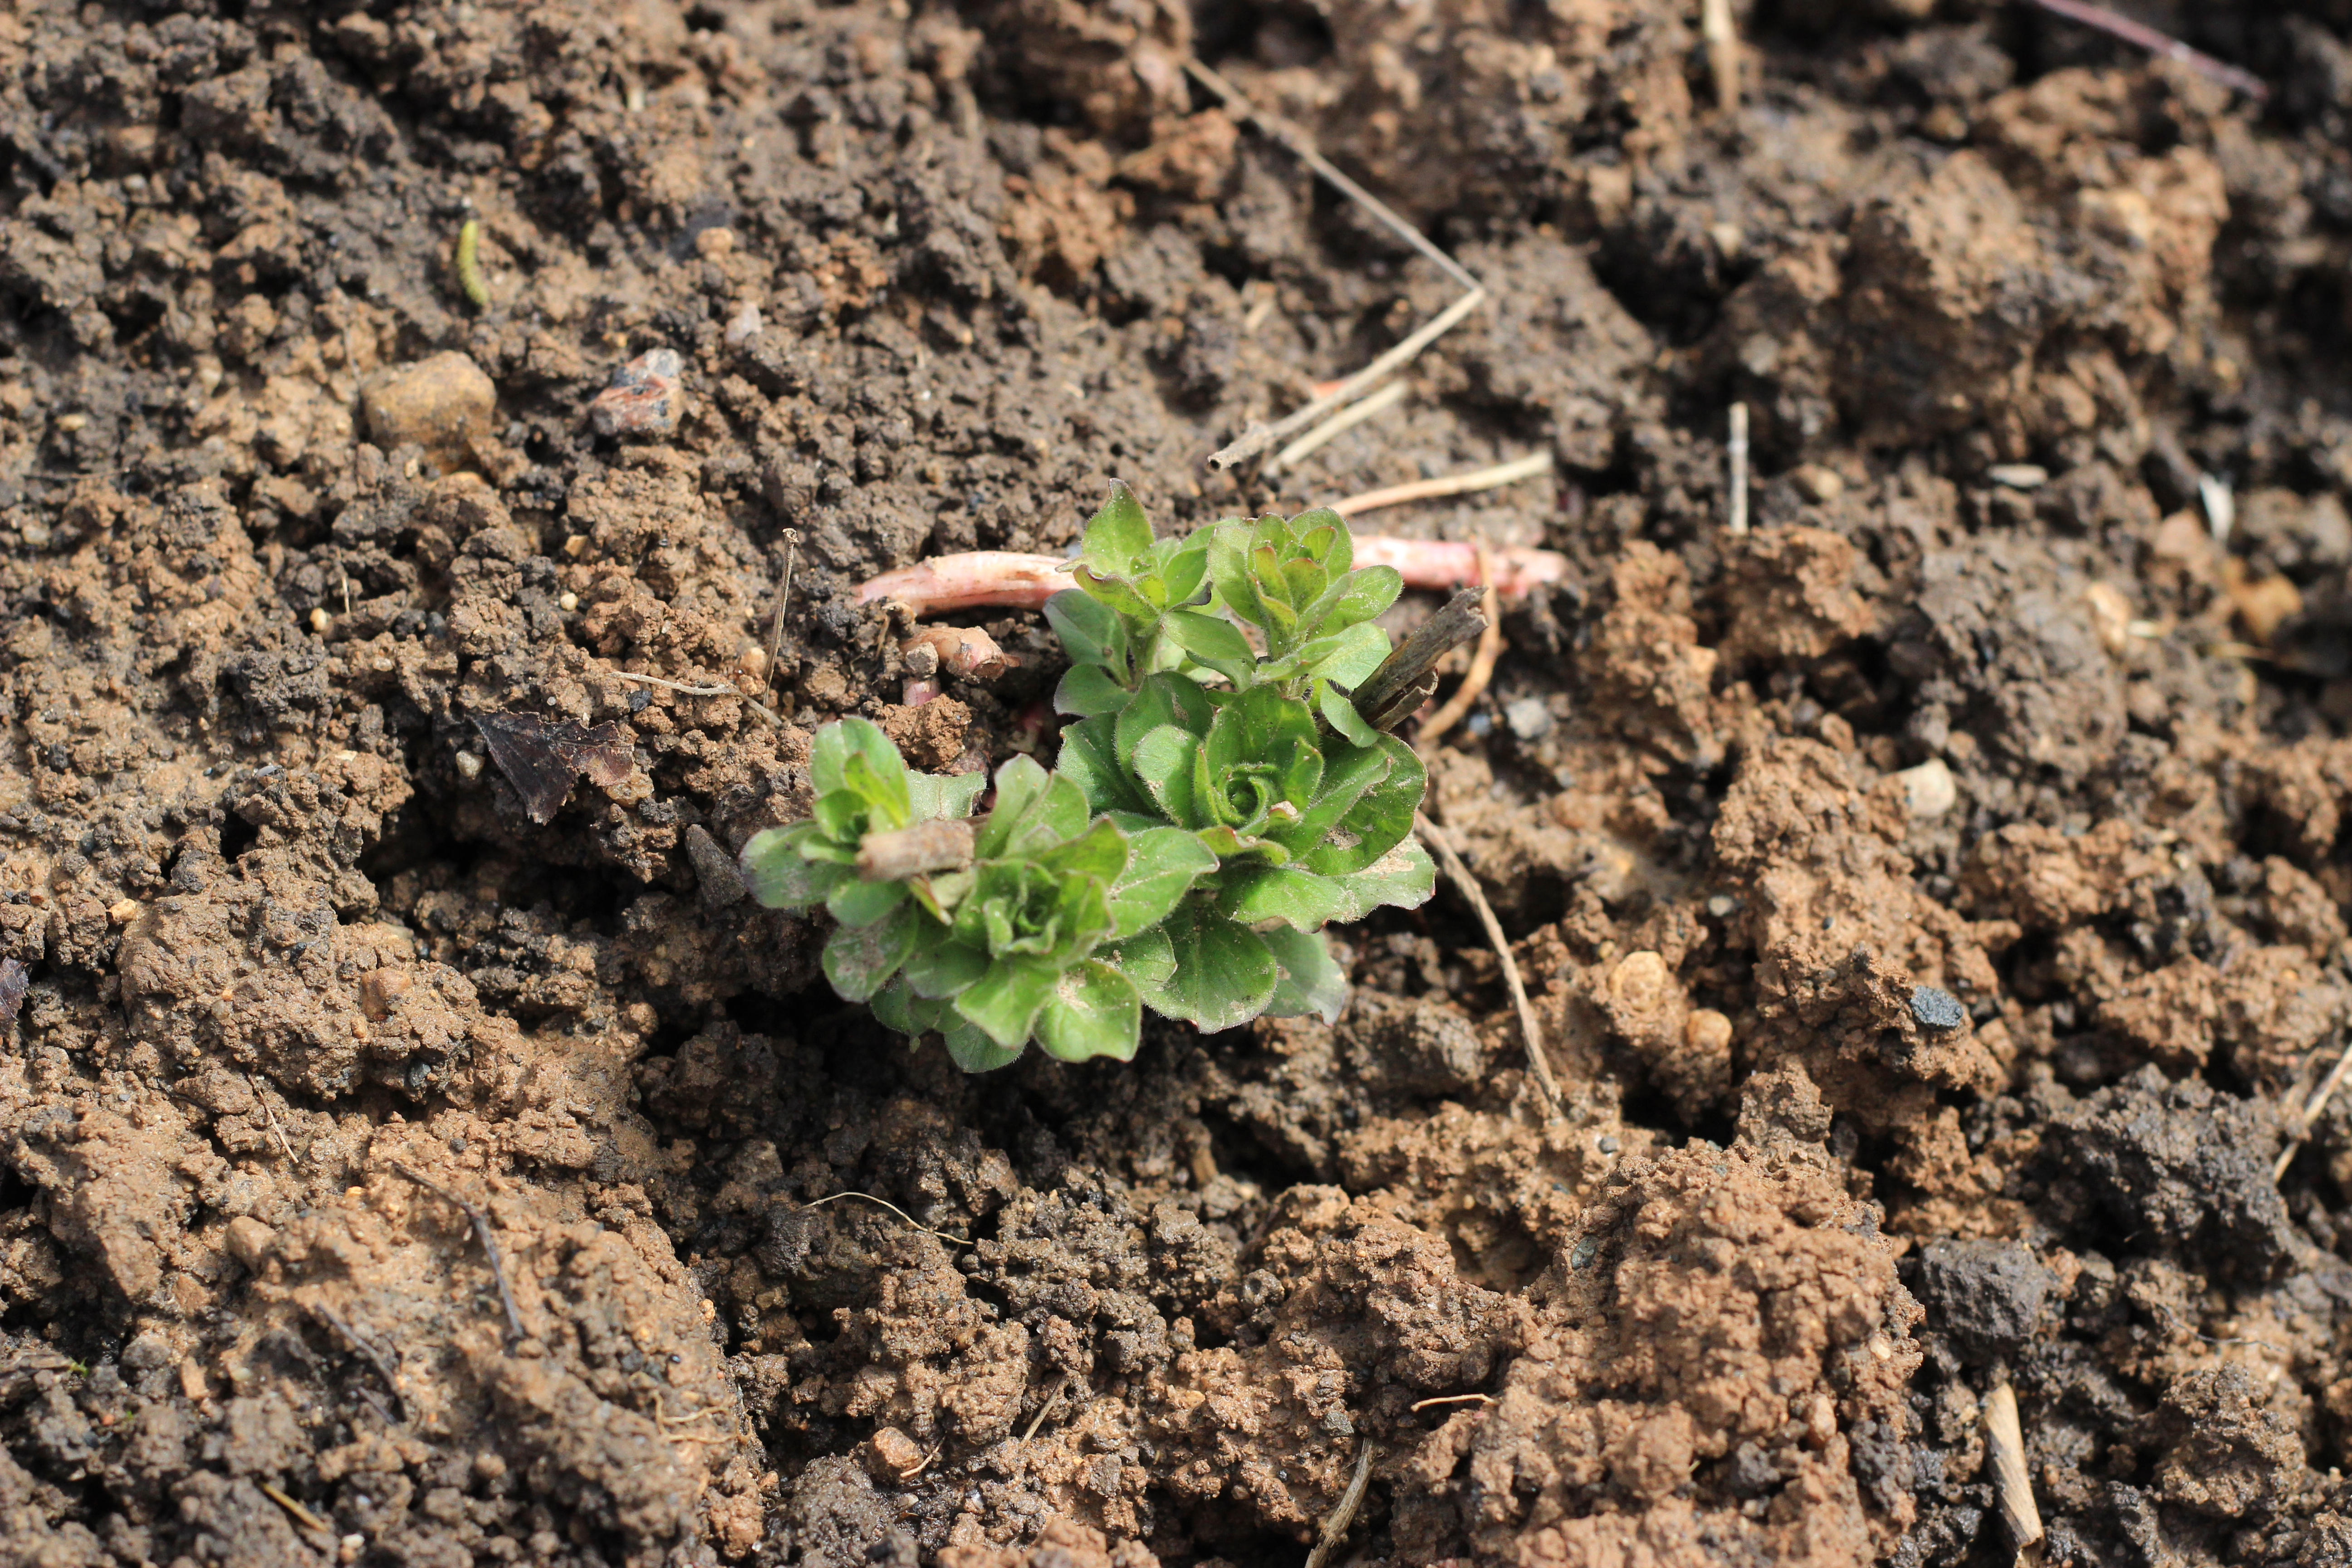
garden, vegetable garden, berries, spring, shoot, tree shoot, bush, bush shoot, leaves, new leaves, earth, plant, terrestrial plant, groundcover, flowering plant, herbaceous plant, annual plant, grass, soil, landscape, subshrub, leaf vegetable, herb, compost, plant stem, stonecrop family, mixture, gardening